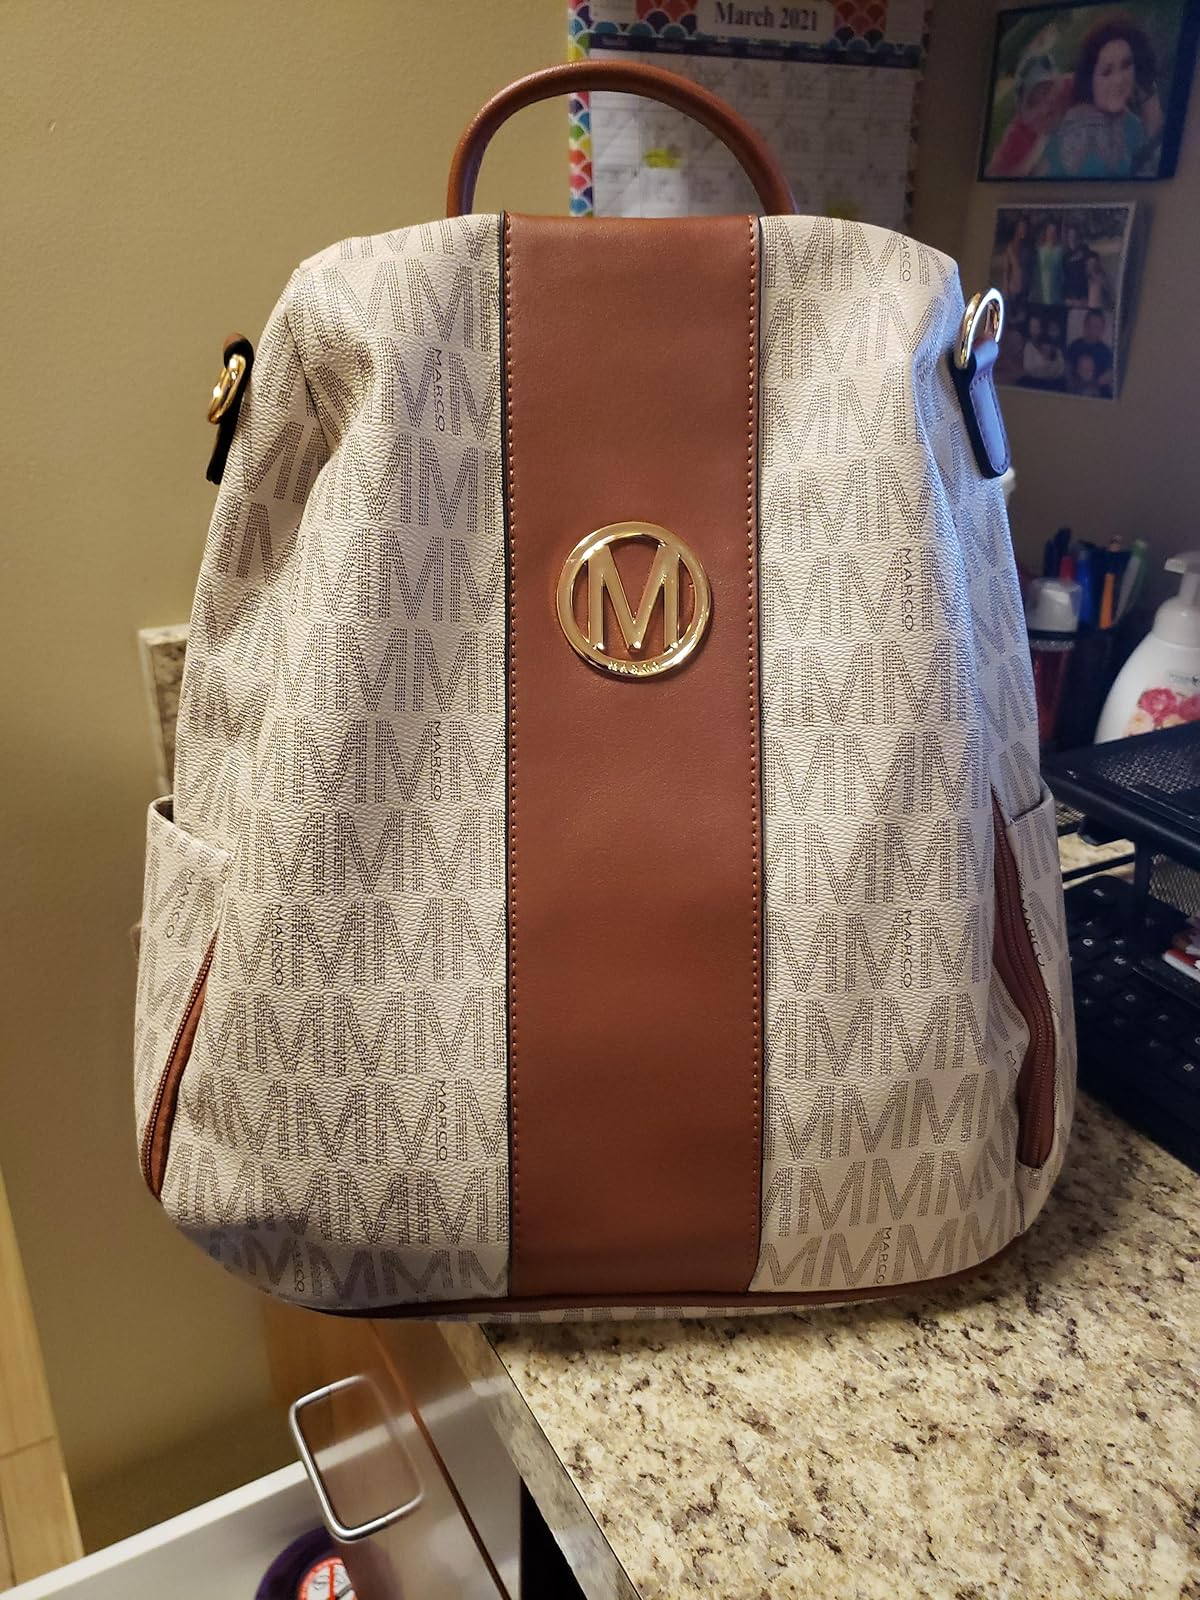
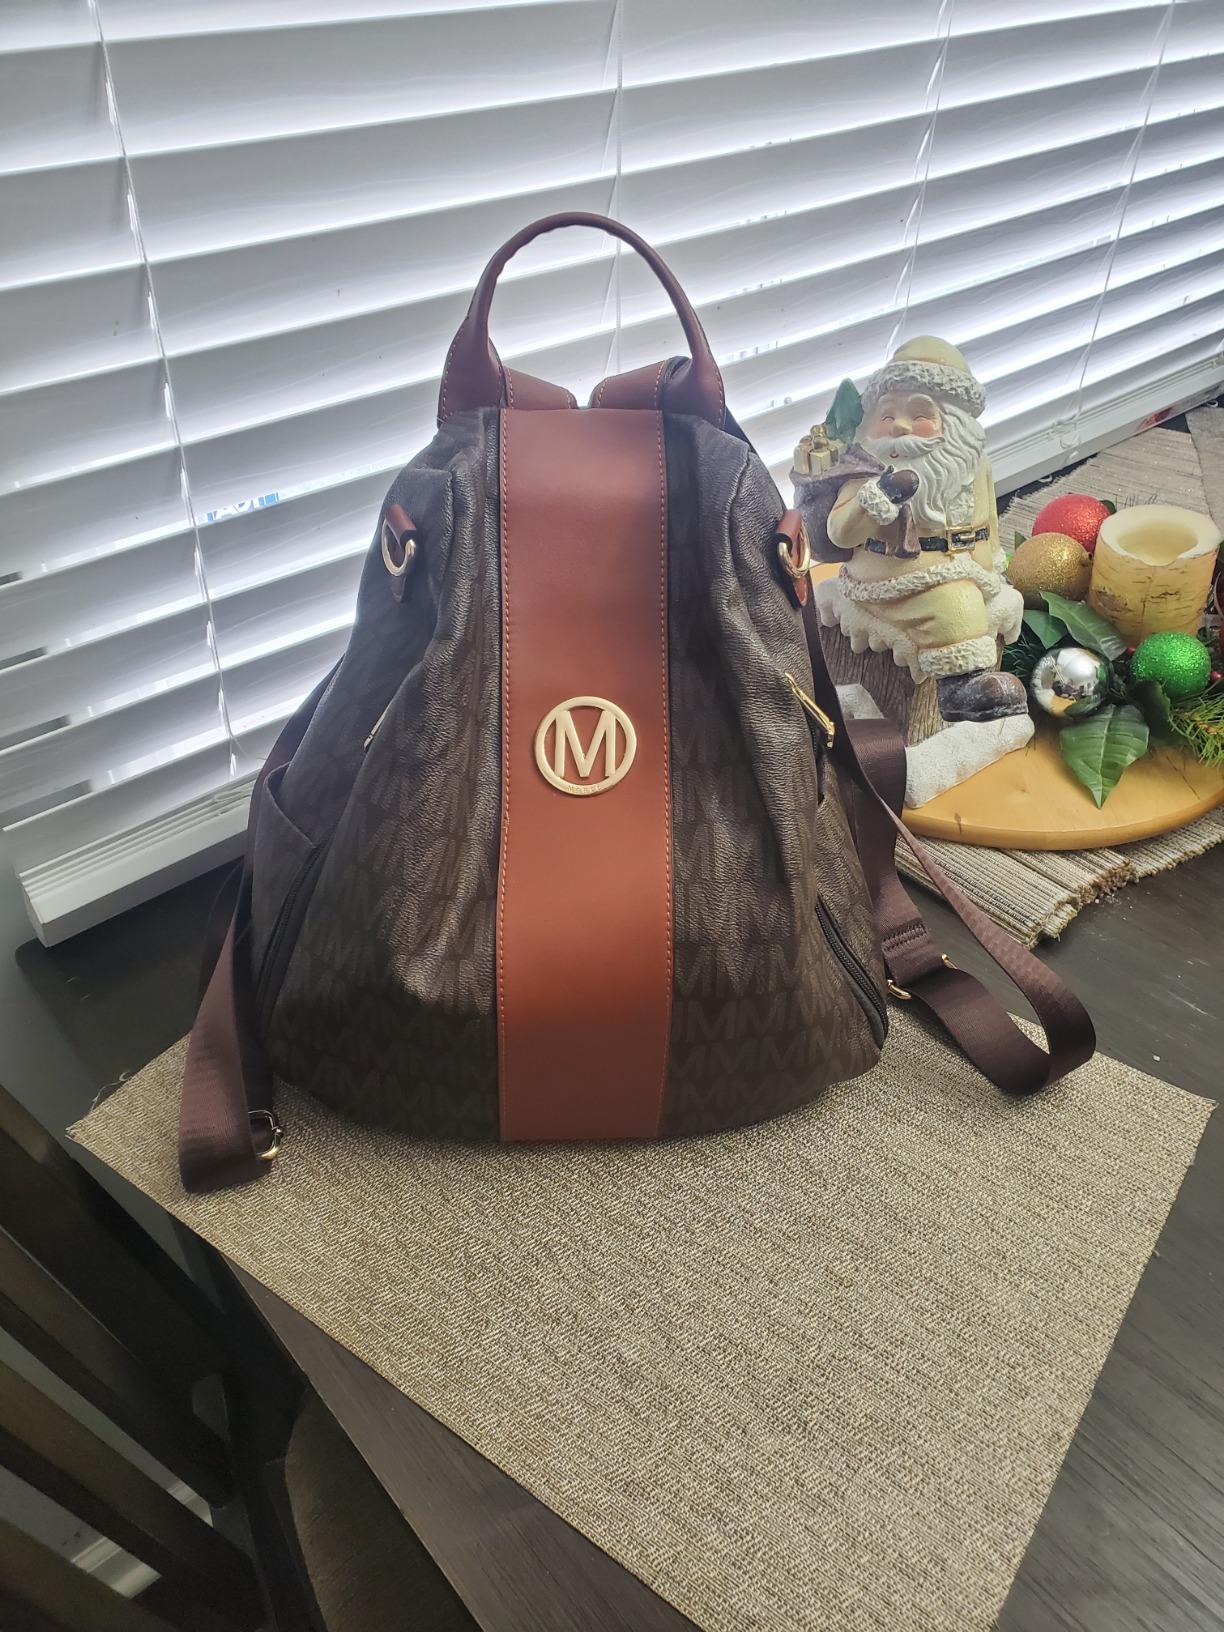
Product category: accessories_handbag
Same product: no